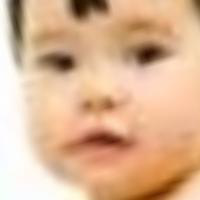
Age group: age 01-10